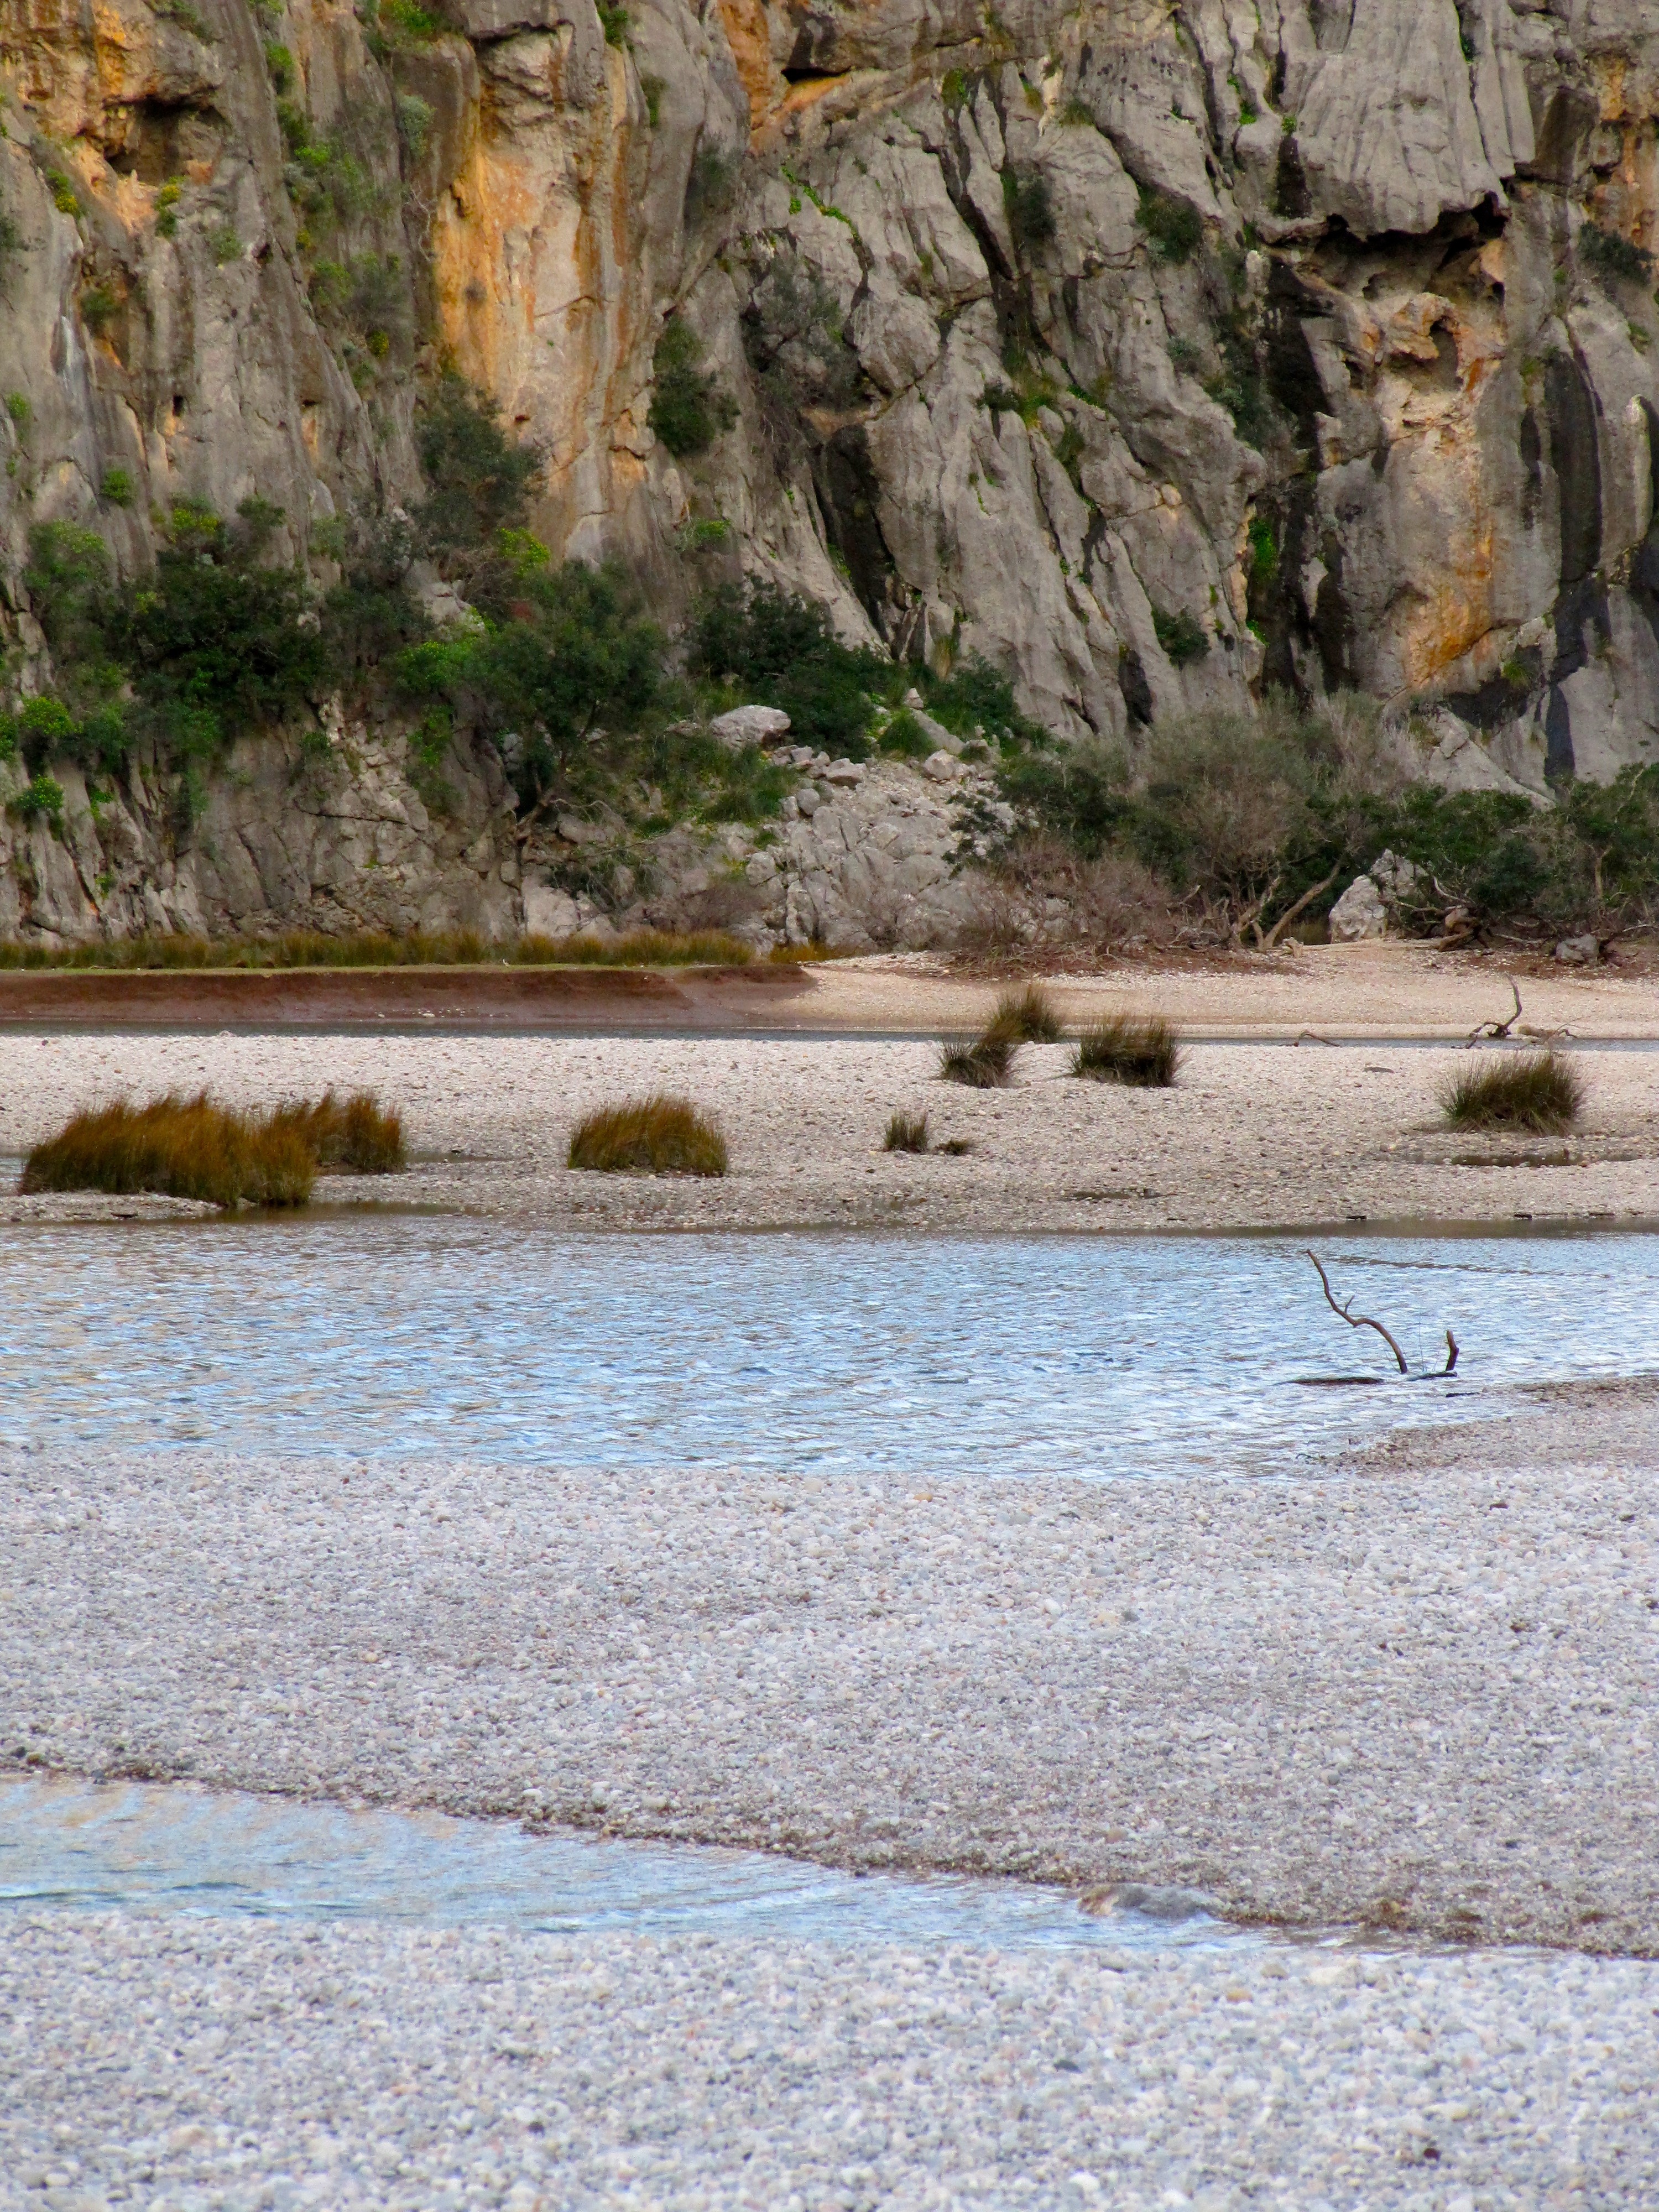
beach, landscape, sea, water, nature, grass, rock, wilderness, trail, lake, scrub, river, valley, stone, mediterranean, hike, rest, south, stones, spain, geology, turquoise, outlook, mallorca, maritime, booked, wadi, balearic islands, tramuntana, serra de tramuntana, sa calobra, torrent pareis